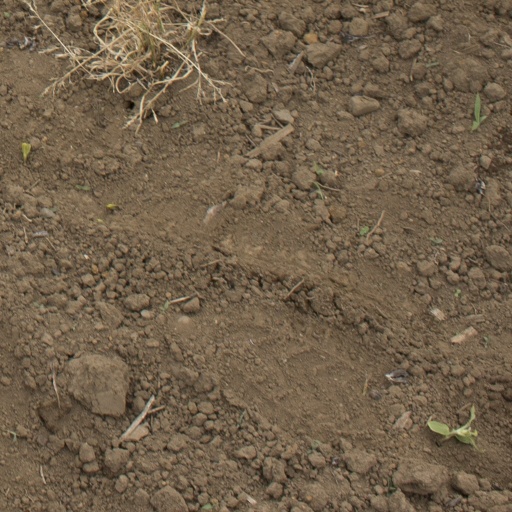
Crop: Jerusalem artichoke